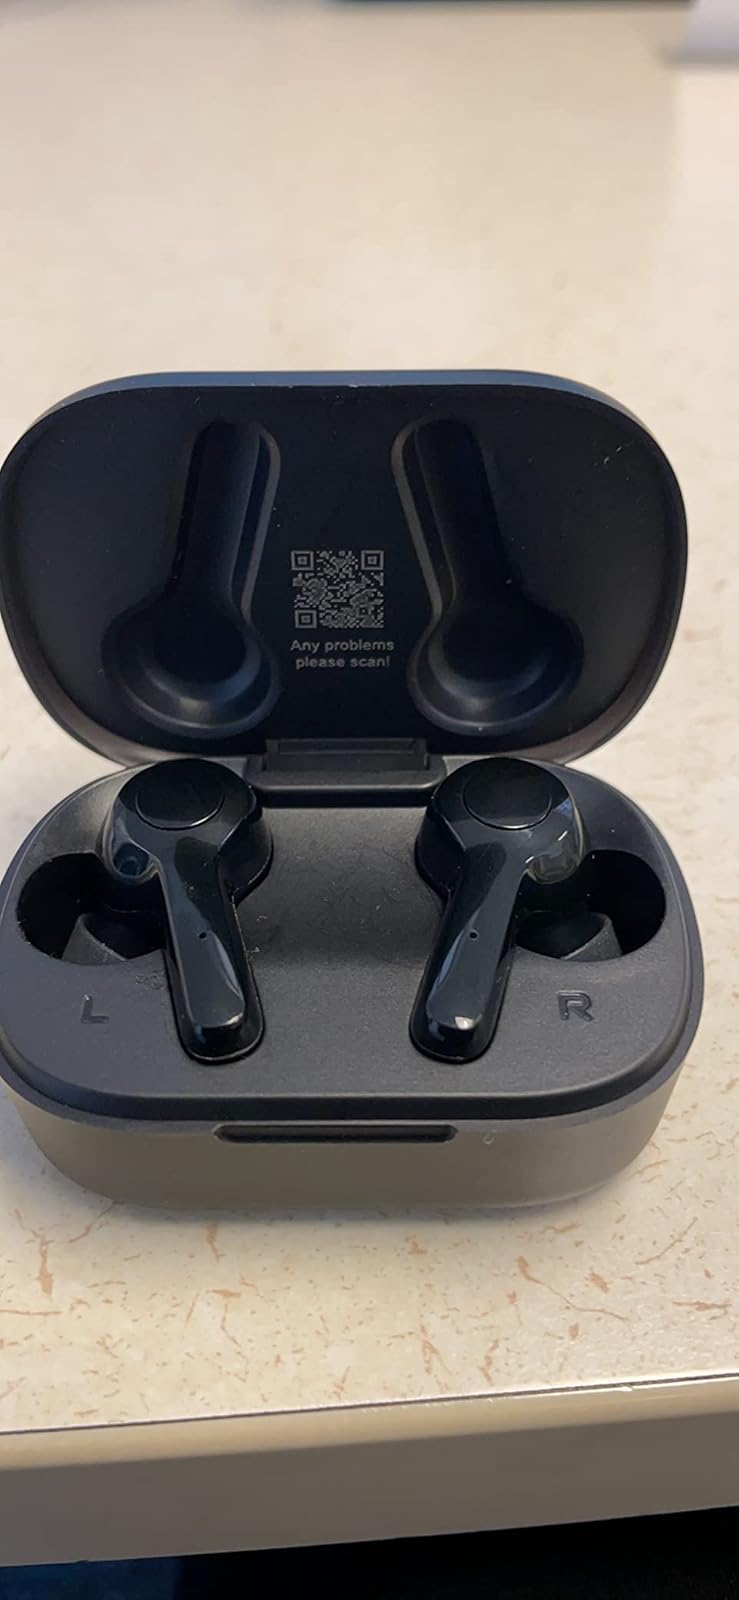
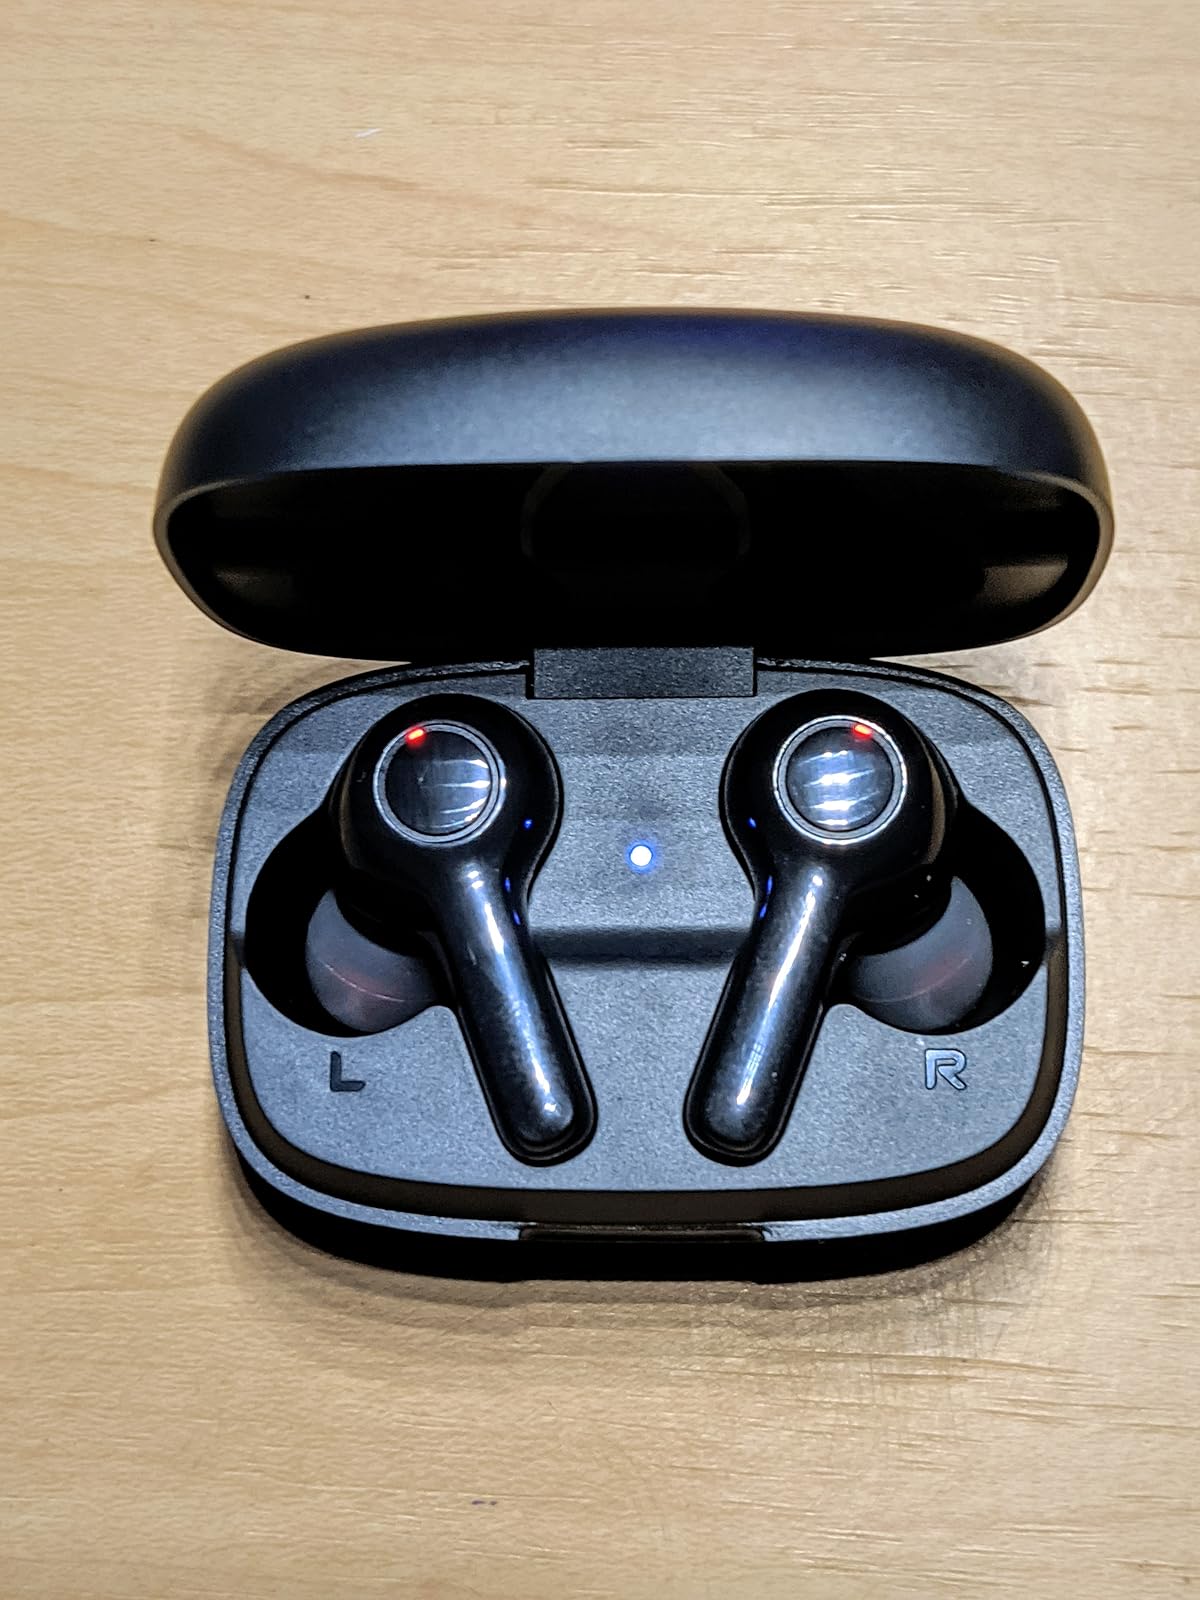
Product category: earbuds
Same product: no